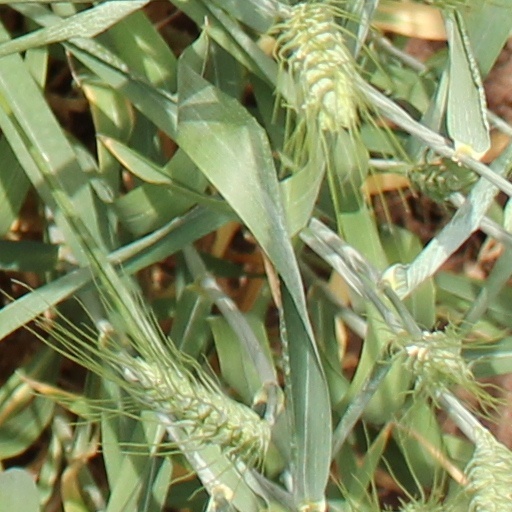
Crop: wheat